A Journey to the Center of the Mind

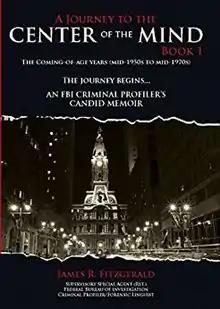

A Journey to the Center of the Mind (JCM) is a book series authored by James R. Fitzgerald, retired FBI agent, criminal profiler and forensic linguist. The series, published by Infinity Publishing between 2014 and 2017, consists of three volumes detailing chronologically the life and career circumstances that led to Jim Fitzgerald's involvement in the FBI's UNABOM investigation, which ultimately resulted in the arrest and prosecution of Theodore Kaczinski, also known as the Unabomber.